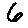
Label: 6